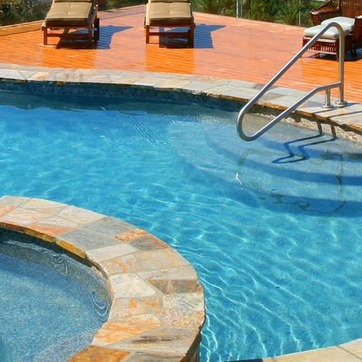
Material: water